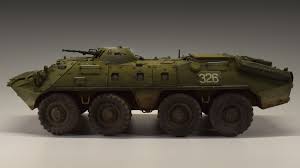
Label: BTR-70